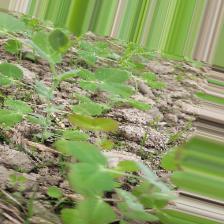
Label: Normal